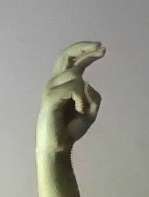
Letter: zay